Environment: real
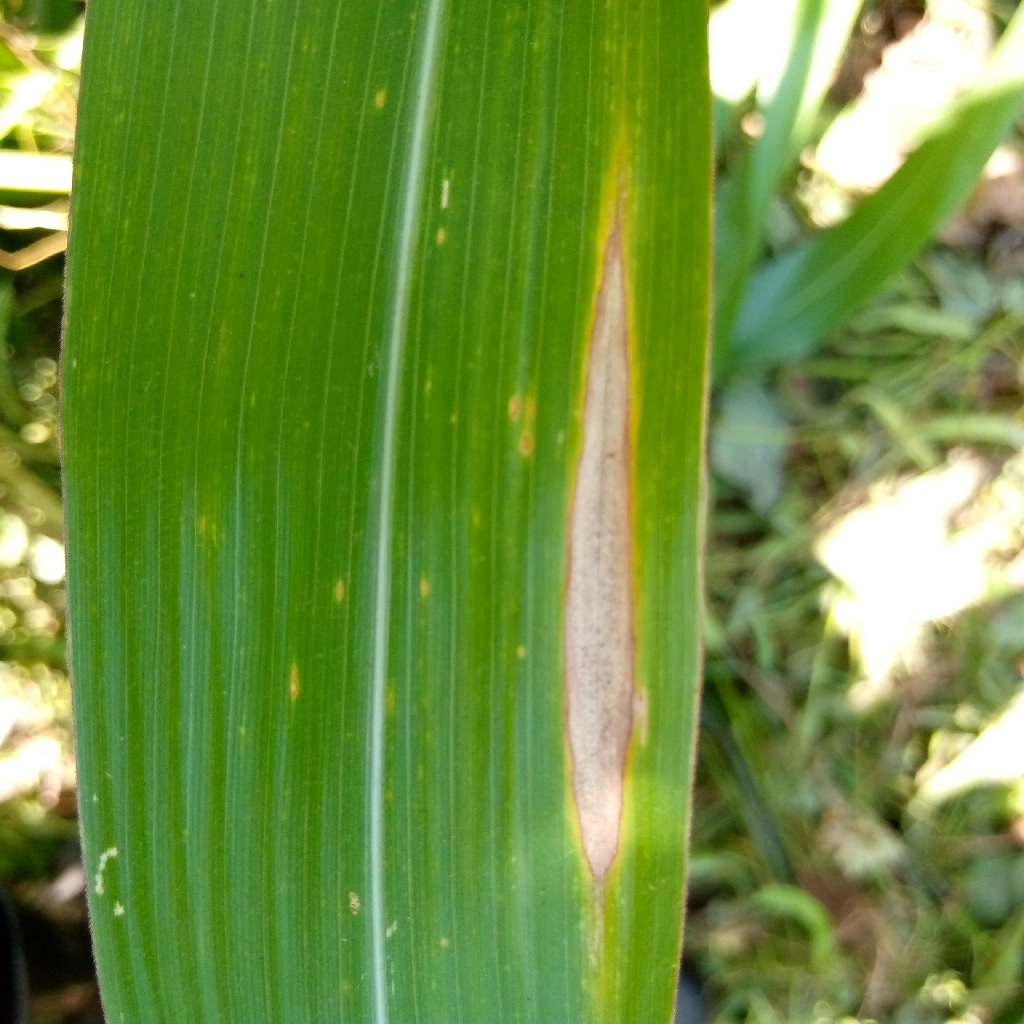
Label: northern_corn_leaf_blight